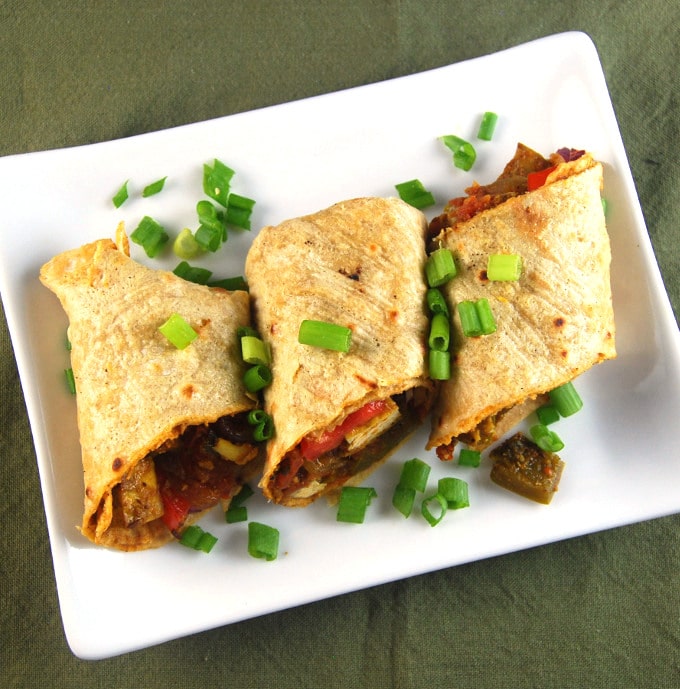
Dish: kaathi_rolls